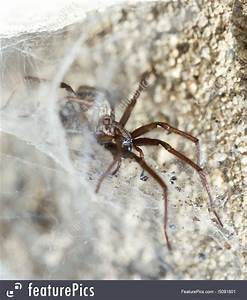
Label: ragno